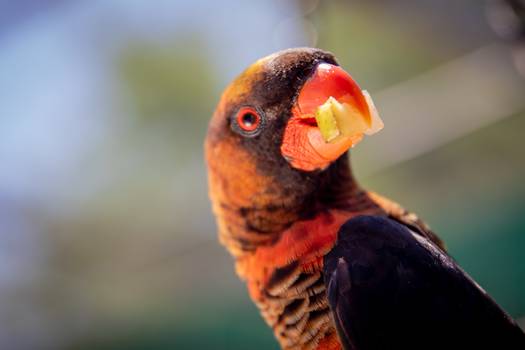
Label: No Watermark